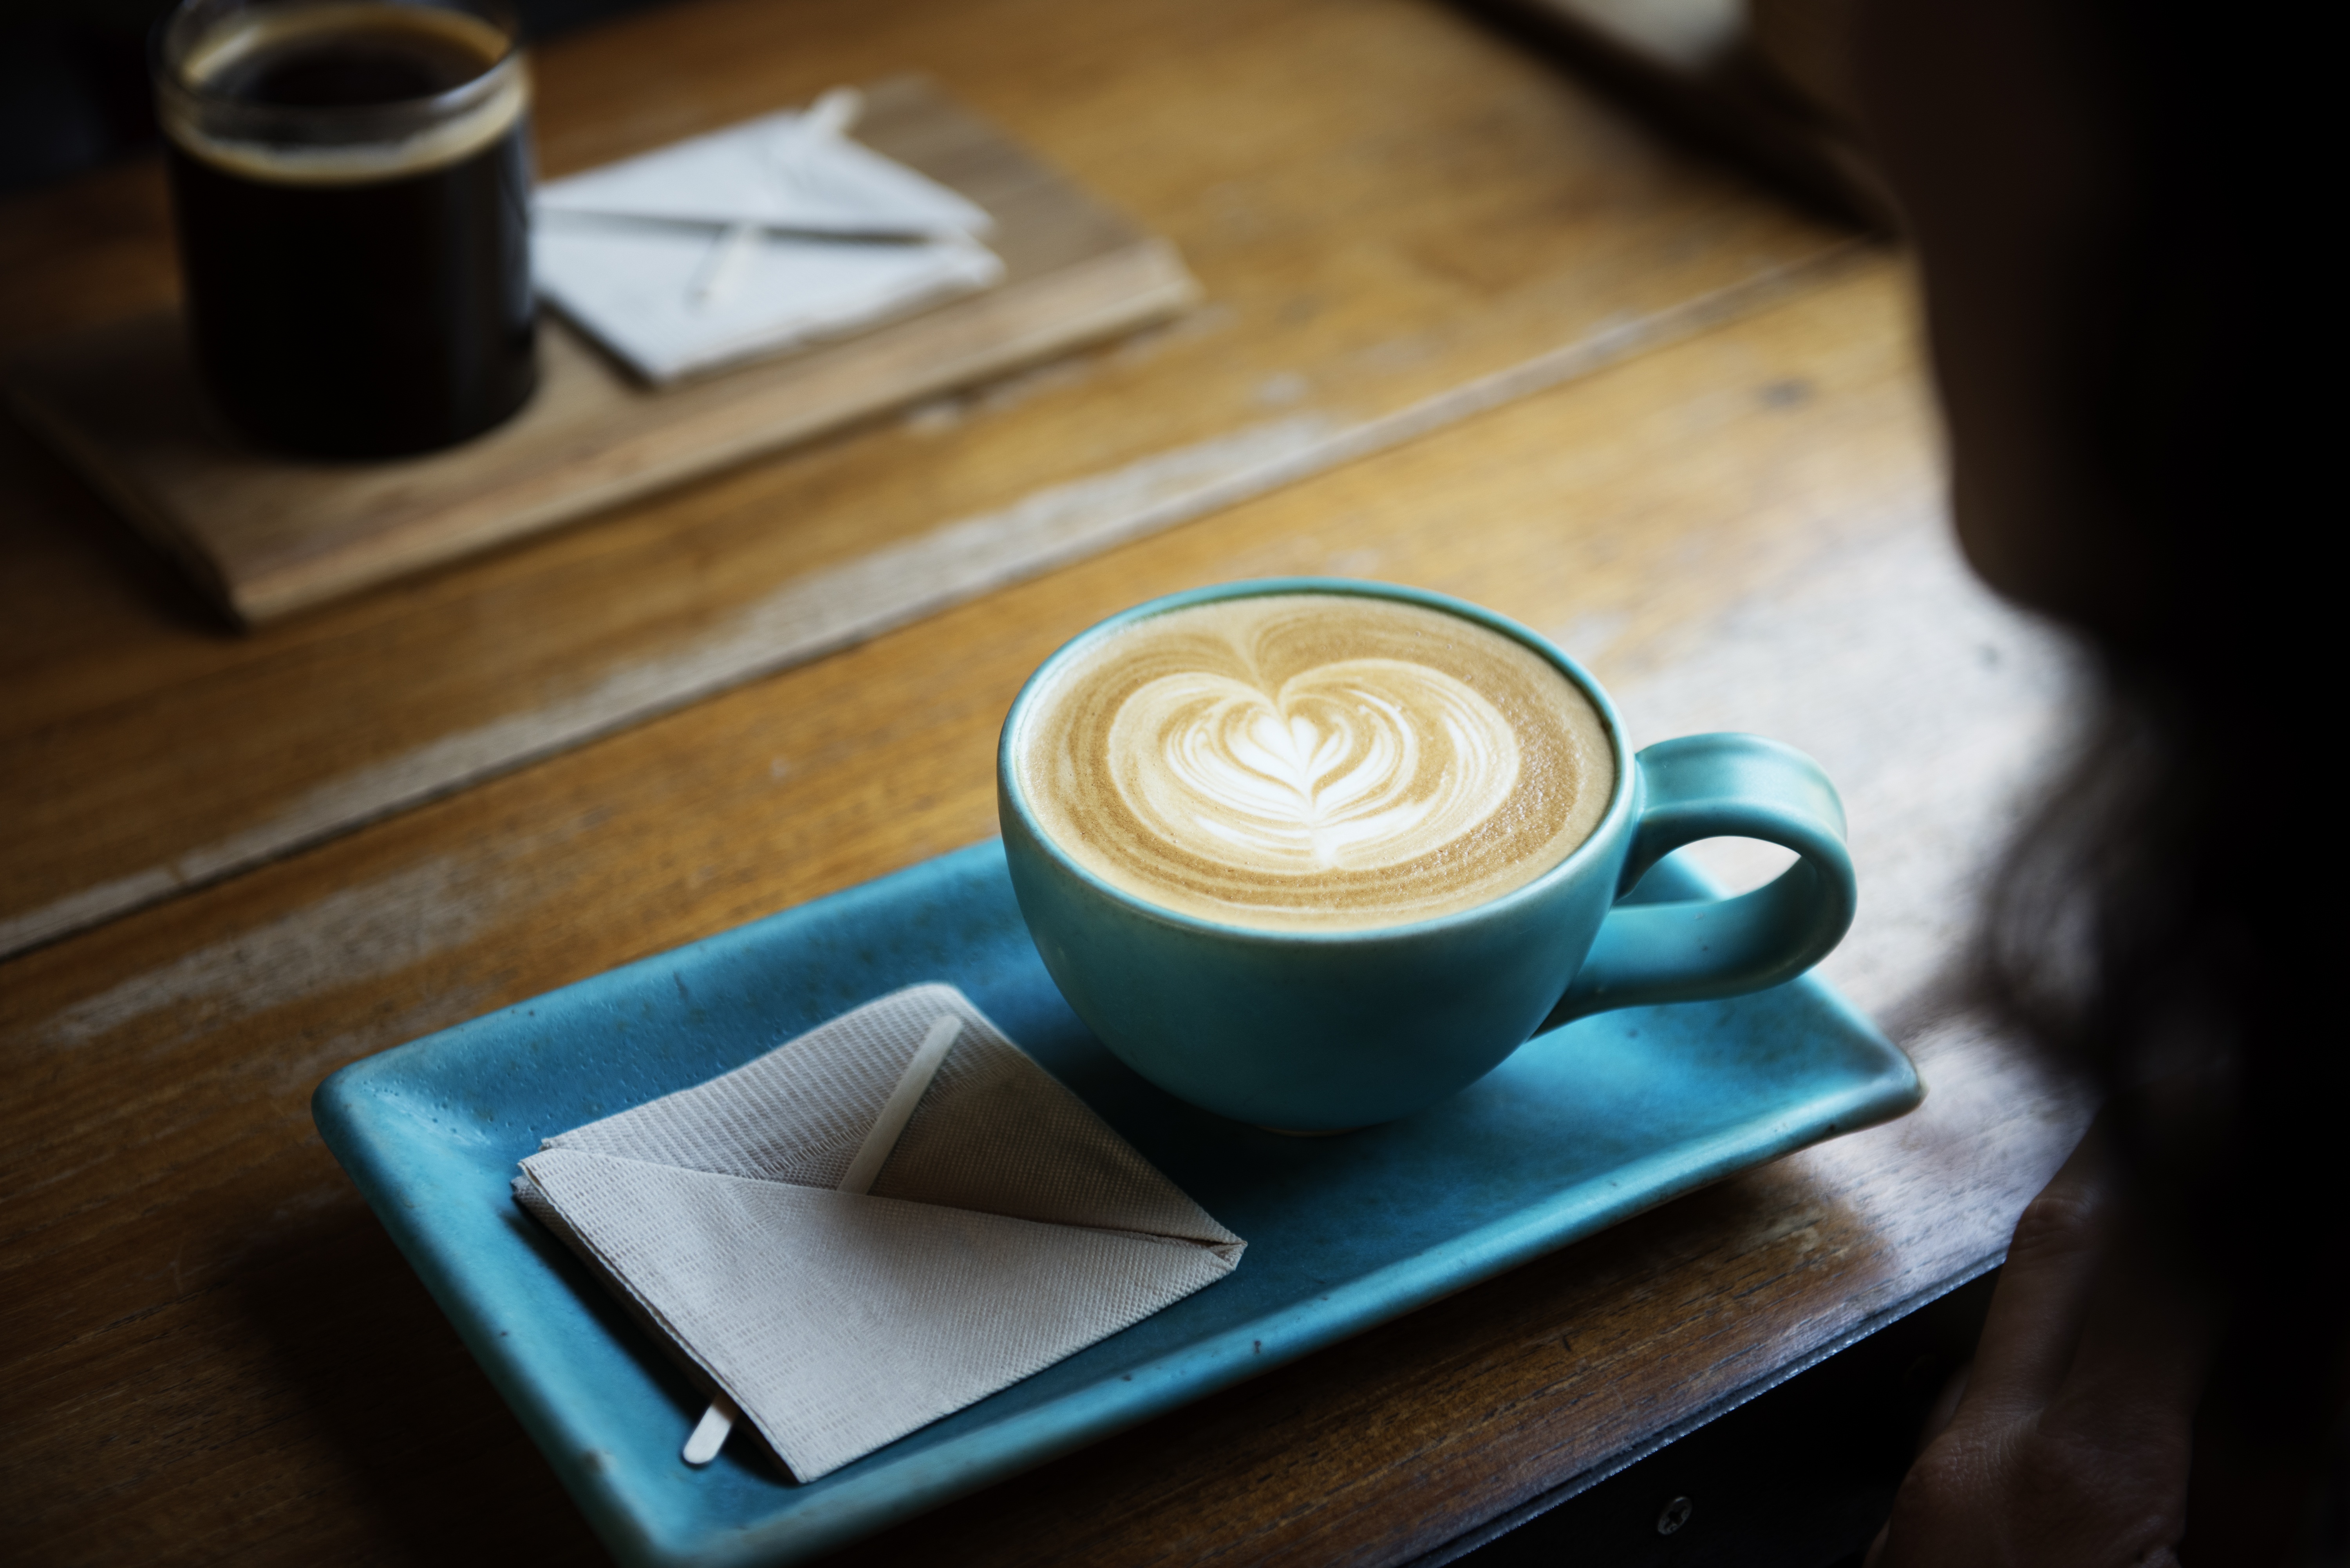
table, person, cafe, coffee, people, restaurant, cup, relax, beverage, drink, business, leisure, espresso, coffee cup, caffeine, relaxation, women, drinks, break, flavor, pastime, business people